Interstate 40 in North Carolina

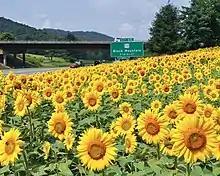
Sunflowers along I-40 westbound

I-40 enters North Carolina along the north banks of the Pigeon River at the foot of Snowbird Mountain. Winding in parallel with the river, I-40 goes through twin tunnels. When the tunnels opened in 1968, they were the first Interstate tunnels east of the Mississippi River. I-40 then proceeds through the Pigeon River Gorge for the next . Just south of exit 7, I-40 uses another tunnel, for eastbound traffic only, through Hurricane Mountain. The westbound lanes use a rock cut through Hurricane Mountain. A short distance after the tunnel is the North Carolina Welcome Center. Immediately afterward is Waterville Lake, where there are a few at-grade intersections in this location, used as service access for Walters Dam and the Harmon Den Wildlife Management Area. I-40 continues toward Asheville. The Interstate then merges with US 74 (Great Smoky Mountains Expressway). I-40 and US 74 encounter the I-26/I-240 interchange, sometimes called Malfunction Junction, in the southwestern part of the city. The interchange is the current western terminus of I-240 and the original western terminus of I-26. I-40 then goes along the south side of Asheville, north of the Biltmore Estate toward Hickory. I-40 then has another interchange with I-240 before the Interstate leaves the Asheville area.